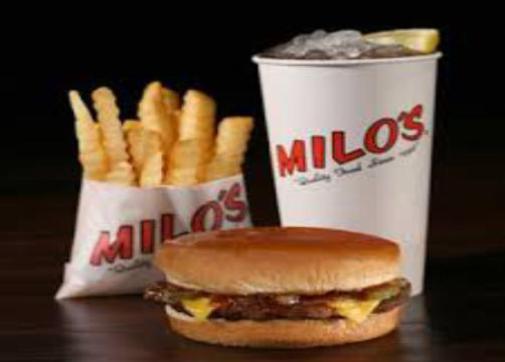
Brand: milo's hamburgers
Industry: Food